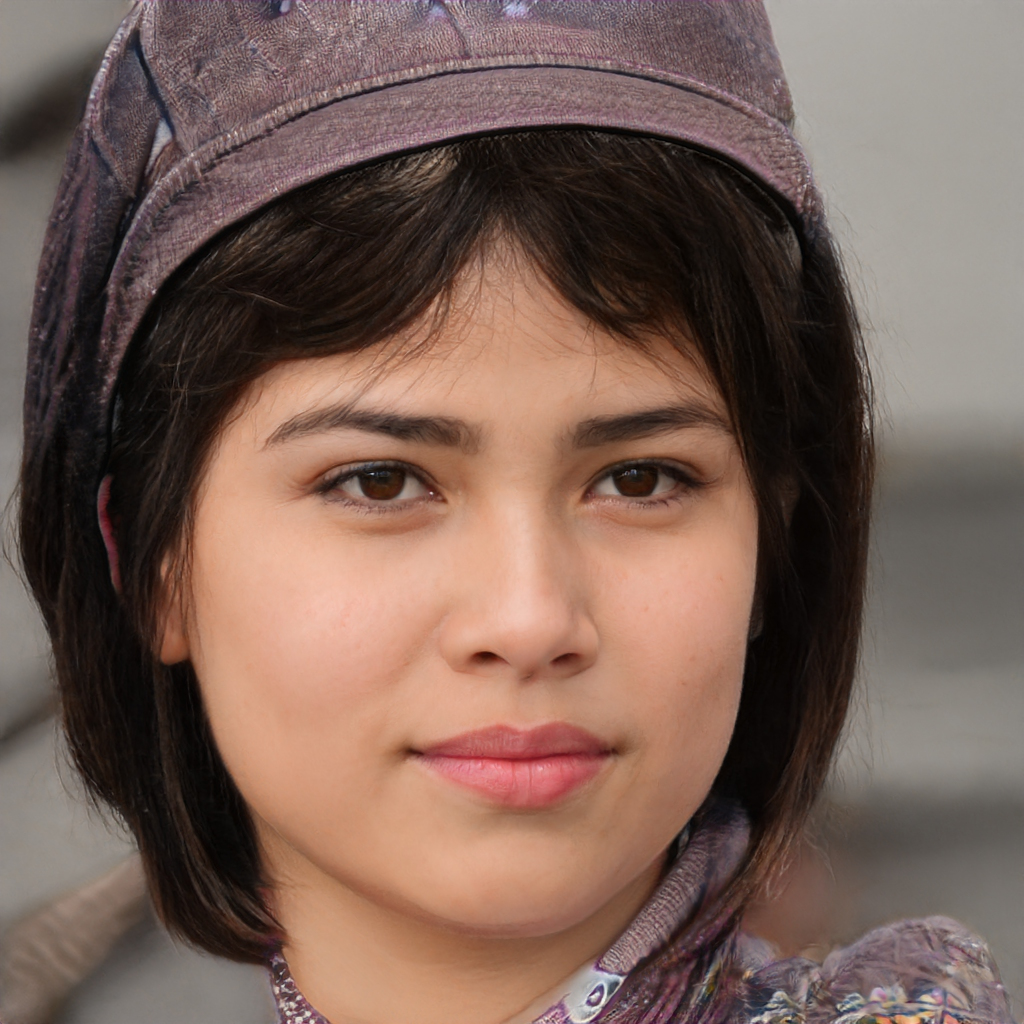
Gender: Female